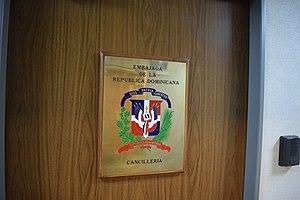
ambassade 日本語: 駐日ドミニカ共和国大使館のプレート